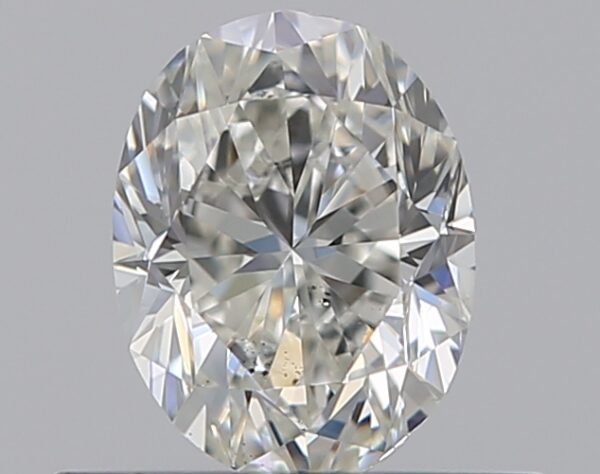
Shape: oval
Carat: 0.5
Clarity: SI2
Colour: H
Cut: GD
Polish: EX
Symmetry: GD
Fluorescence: N
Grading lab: GIA
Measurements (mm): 5.71 x 4.32 x 2.93